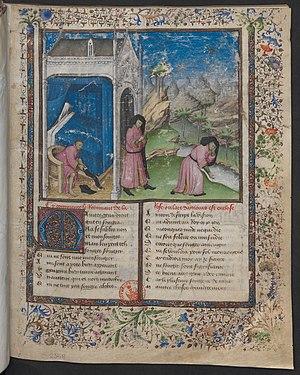
Le Maître du Roman de la Rose de Vienne désigne par convention un enlumineur actif à Lyon entre 1425 et 1465. Il doit son nom à un manuscrit du Roman de la Rose conservé à la Bibliothèque nationale autrichienne.